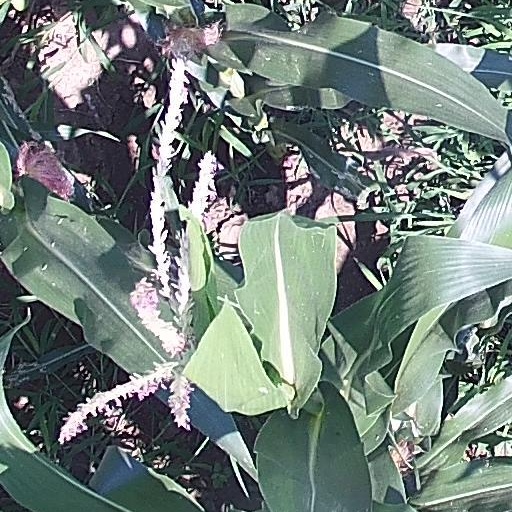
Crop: maize; corn